Dennis David

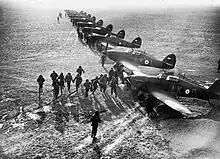
A practice scramble at Lille by pilots of No. 87 Squadron, 1939

On the commencement of the Second World War in September 1939, No. 87 Squadron was sent to France as part of No. 60 Wing, the Air Component of the British Expeditionary Force. Based at Lille for most of the Phoney War, the squadron patrolled along the front lines and sought to intercept Luftwaffe aircraft. On 2 November, David damaged a Heinkel He 111 medium bomber over Poperinge. In April 1940, the squadron moved to Le Touquet.